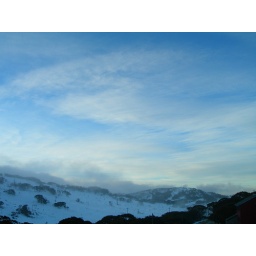
sky above blue cow